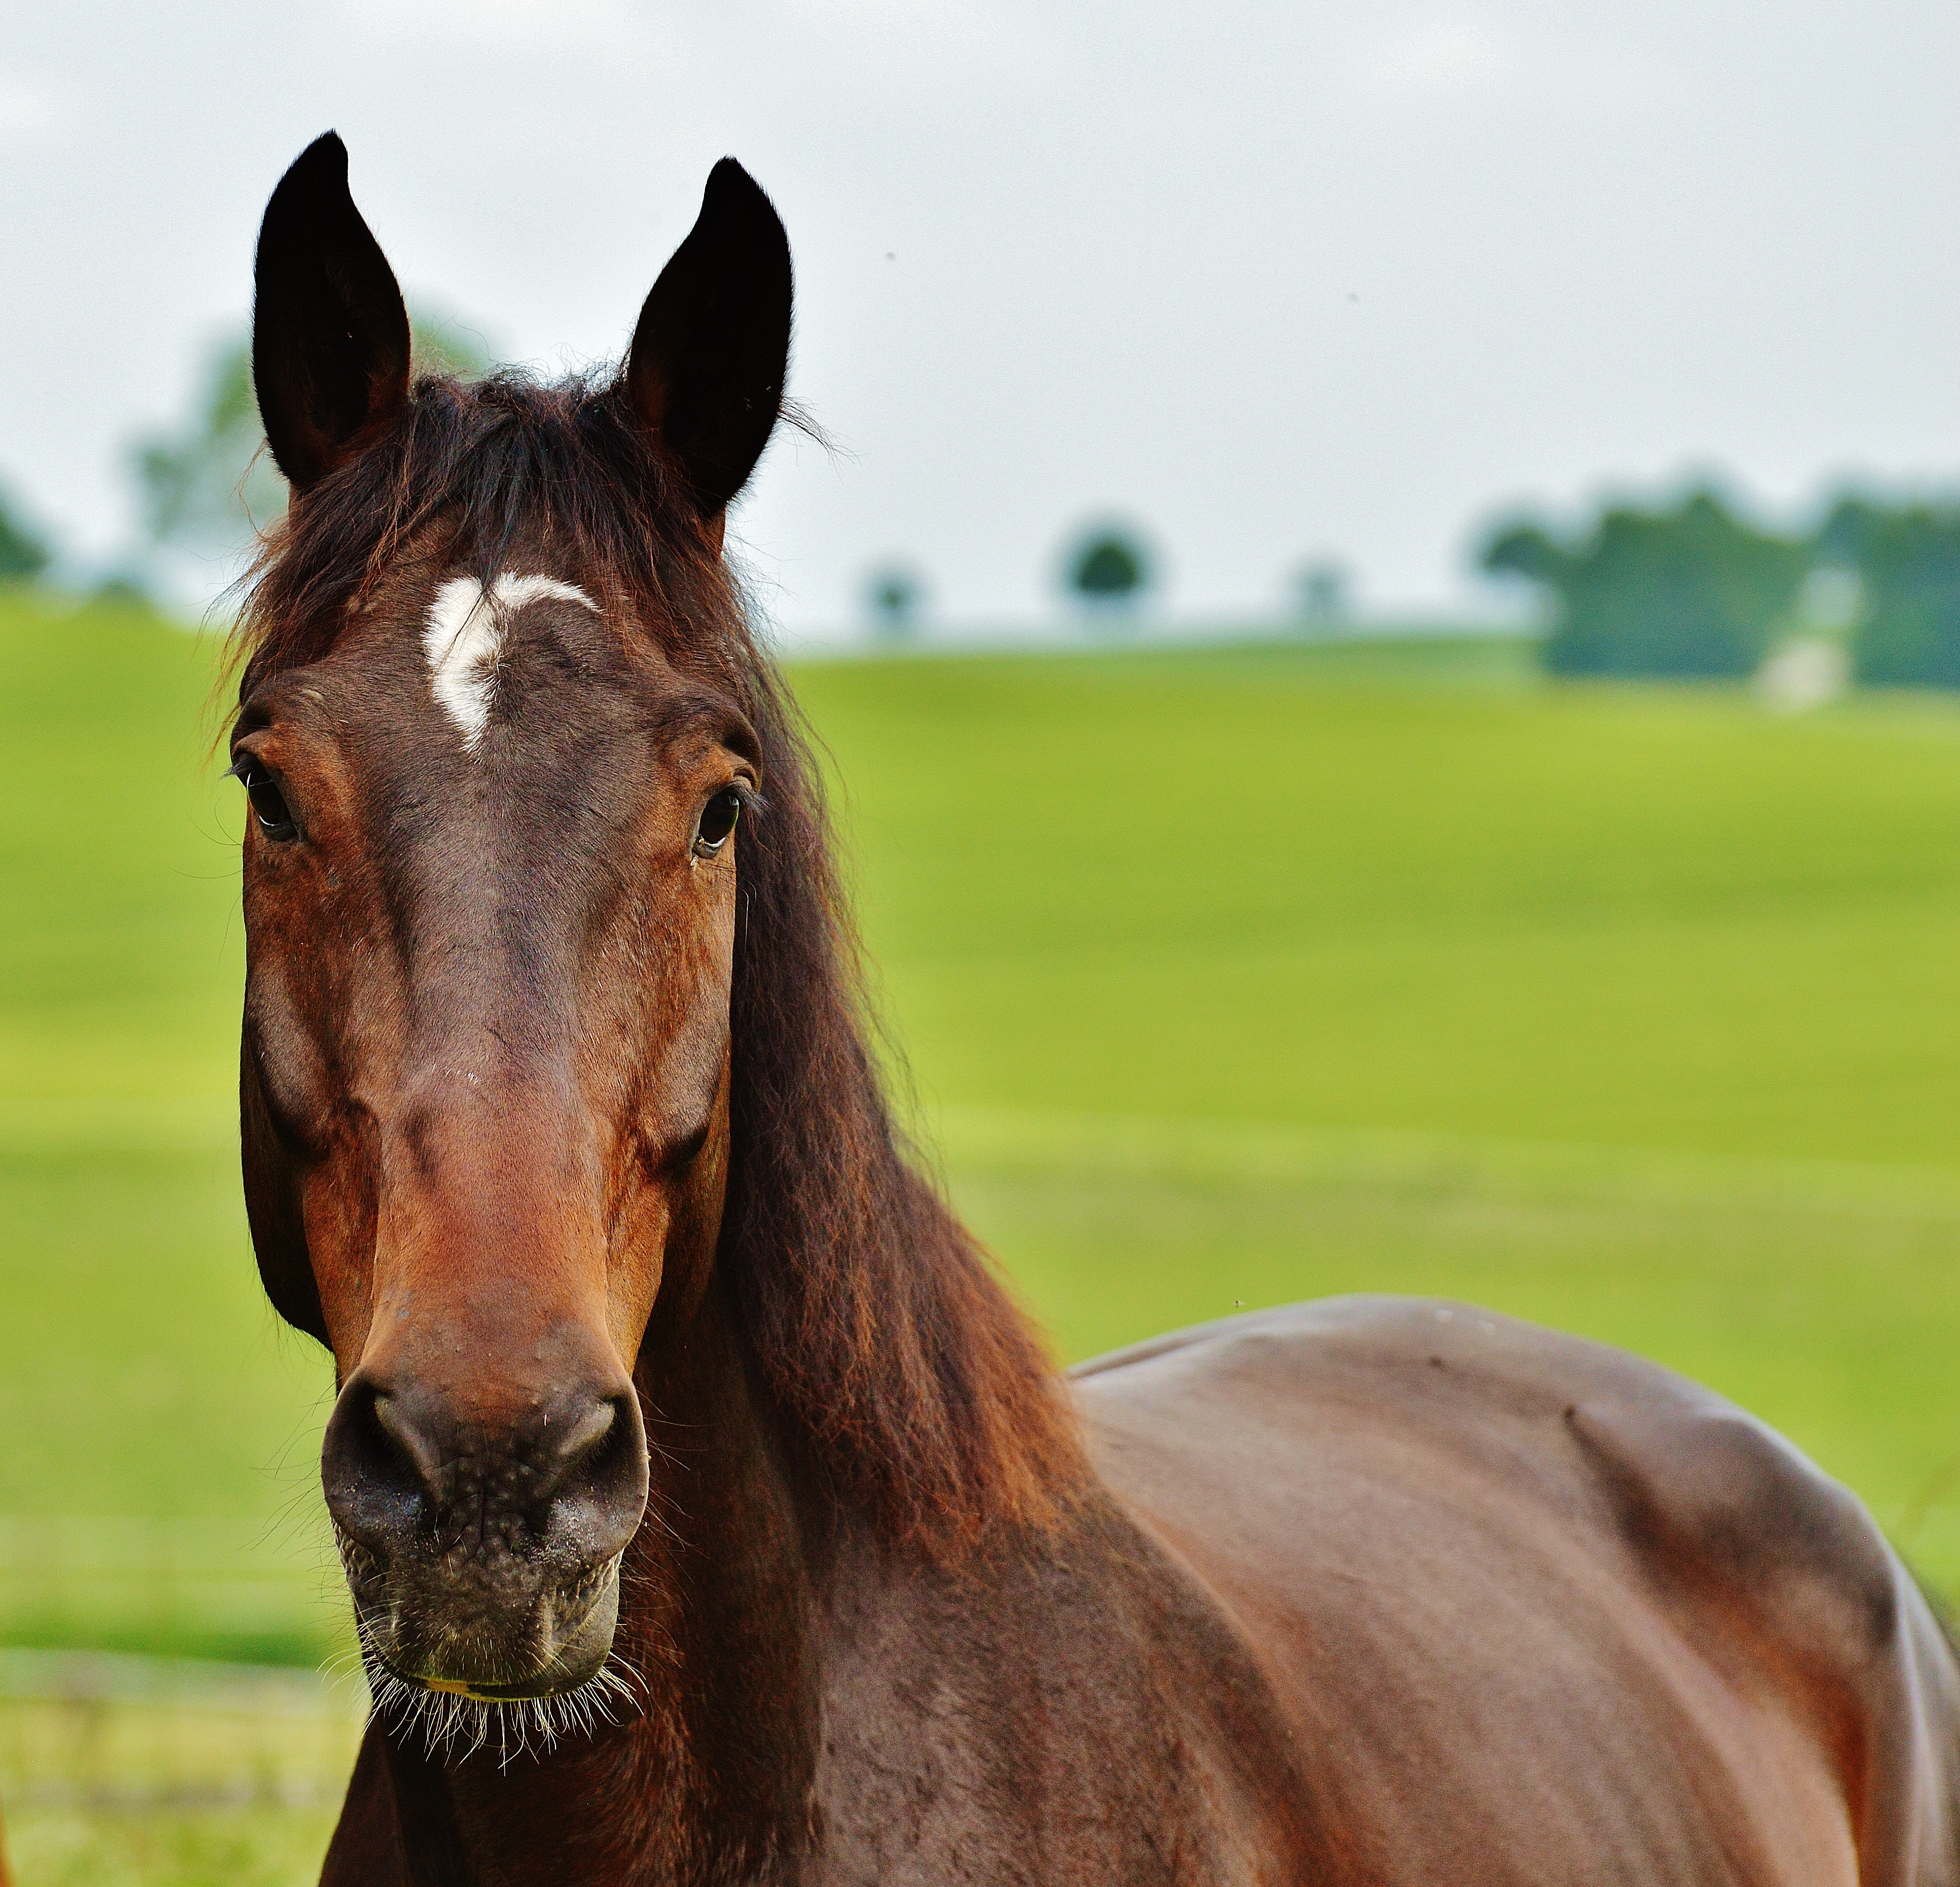
nature, grass, meadow, green, pasture, horse, brown, mammal, stallion, mane, eat, fauna, graze, paddock, vertebrate, mare, coupling, foal, horse like mammal, mustang horse